International Tailoring Company Building

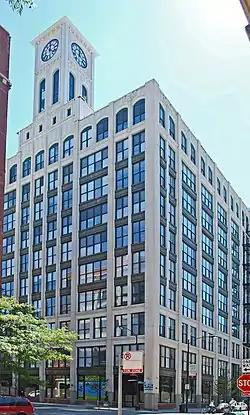

The International Tailoring Company Building, also known as White Tower Building, is a historic building in Chicago that was listed on the National Register on April 18, 2008.